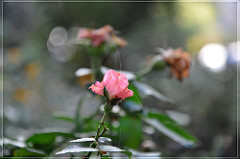
Flower: rose